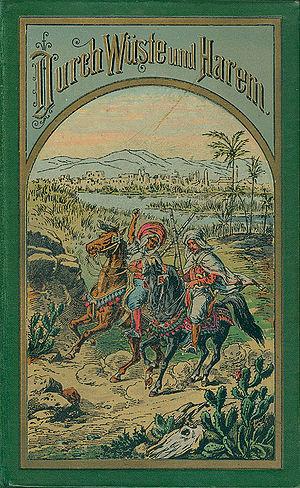
Hadschi Halef Omar Ben Hadschi Abul Abbas Ibn Hadschi Dawuhd al Gossarah est un personnage des romans d'aventure de Karl May. Après Winnetou et Old Shatterhand, c'est l'un des personnages les plus connus de son œuvre, dans ses romans qui se déroulent dans l'Empire ottoman.